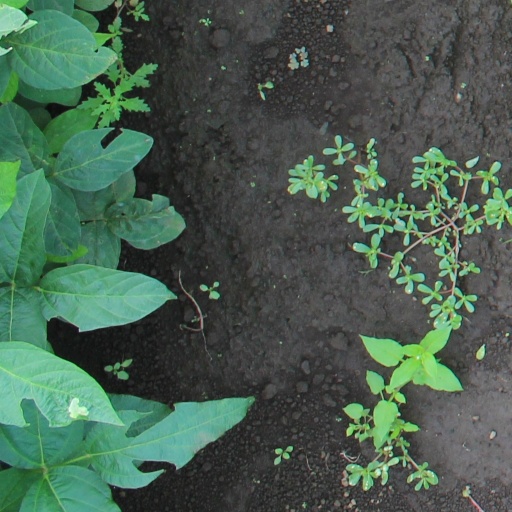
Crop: soybean